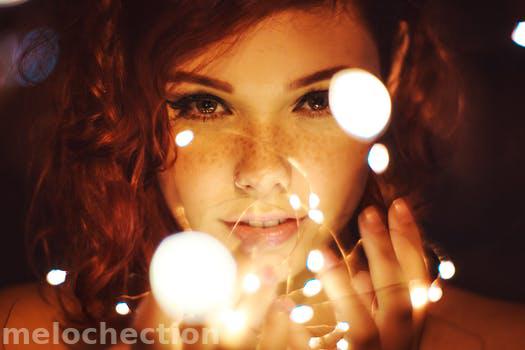
Label: Watermark